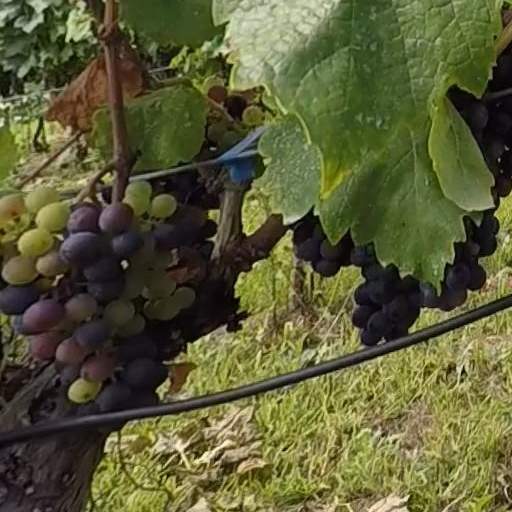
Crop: grape